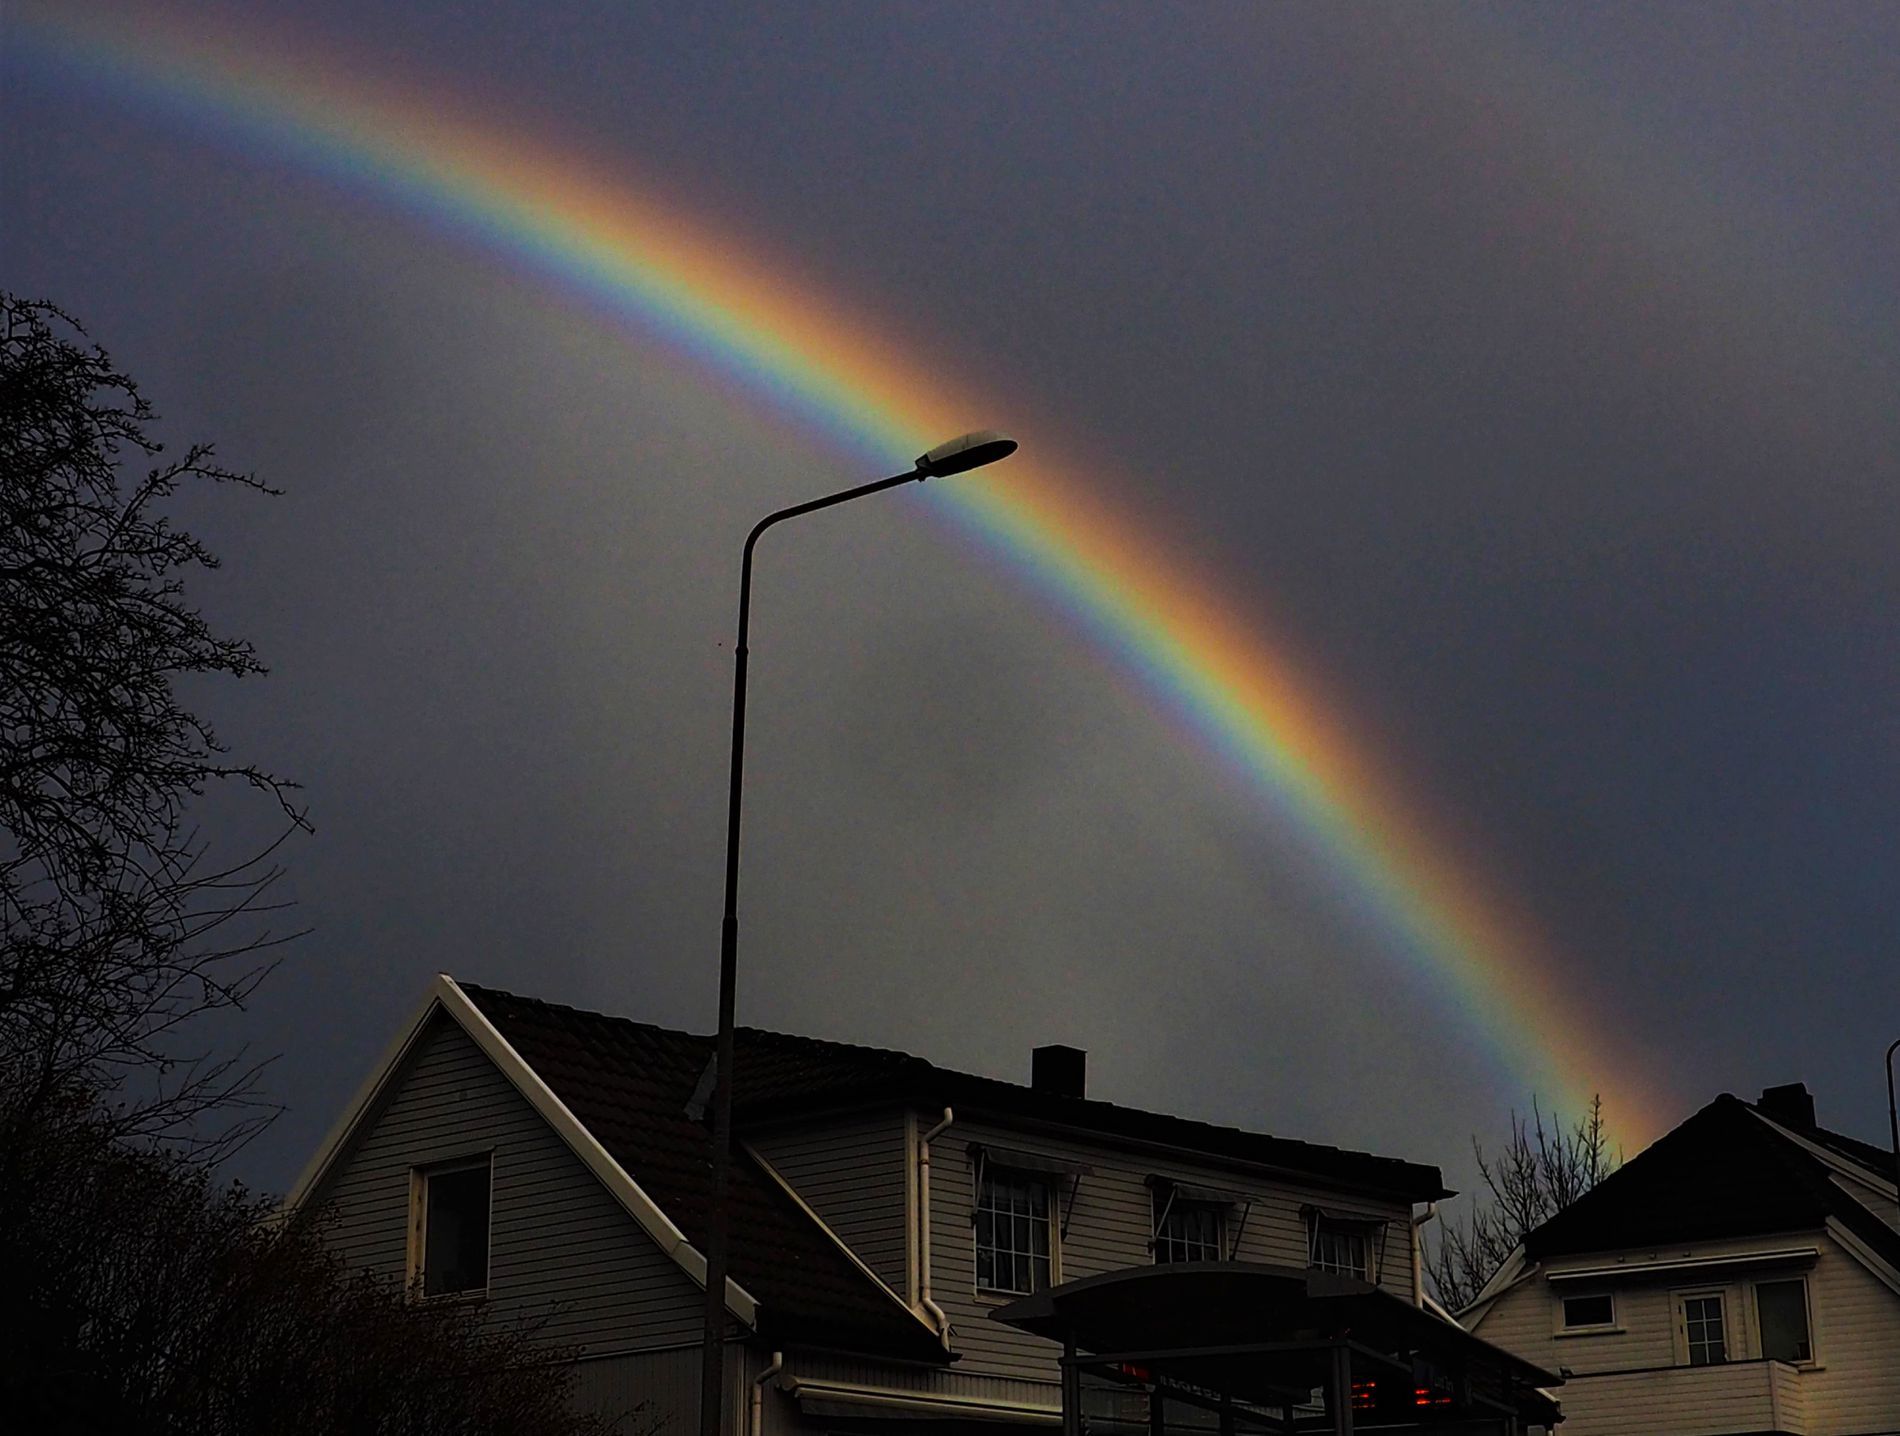
A Rainbow Moment.
The image captures a deep blue sky pierced by a vivid rainbow arching gracefully across the scene. Beneath it, urban buildings, lush green trees, and two classic streetlamps stand quietly, grounding the city beneath this beauty.
A landscape picture taken high eye level, This angle balances earth and sky, grounding the viewer while drawing their eyes upward toward color and openness in color of deep Sky Blue, full spectrum of Rainbow Colors, brown and beige, this palette is a mix of bold and muted, creating a realistic yet magical feel. The rainbow gives the scene a gentle surreal twist, without losing authenticity giving Uplifting and calm.
Labels: Nature, Outdoors, Sky, Rainbow, Neighborhood, Architecture, Building, Shelter, Housing, House, Roof, Buildings, trees, Lamp post, rainbow, Lamp posts
Camera: OLYMPUS CORPORATION E-M10MarkII
Aperture: F9
Exposure: 1/400 sec
ISO: 200
Focal length: 12.0 mm